Pensacola, Florida

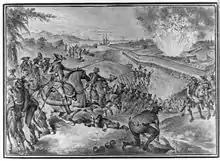
Engraving (1783) depicting the Siege of Pensacola

After years of settlement, the Spanish ceded Florida to the British in 1763 as a result of an exchange following British victory over both France and Spain in the French and Indian War (the North American theater of the Seven Years' War), and French cession of its territories in North America. The British designated Pensacola as the capital of their new colony of West Florida. From 1763, the British strengthened defenses around the mainland area of fort San Carlos de Barrancas, building the Royal Navy Redoubt. George Johnstone was appointed as the first British governor, and in 1764, a colonial assembly was established. The structure of the colony was modeled after the existing British colonies in America, as opposed to French Canada, which was based on a different structure. West Florida was invited to send delegates to the First Continental Congress, which was convened to present colonial grievances against the British Parliament to George III, but along with several other colonies, including East Florida, they declined the invitation. Once the American War of Independence had broken out, the colonists remained overwhelmingly loyal to the Crown. In 1778, the Willing Expedition proceeded with a small force down the Mississippi, ransacking estates and plantations, until they were eventually defeated by a local militia. In the wake of this, the area received a small number of British reinforcements.